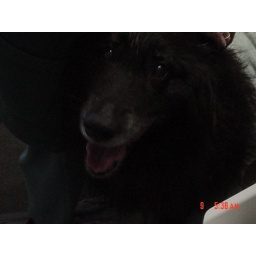
Delta under the table trying to get some fish and Chips